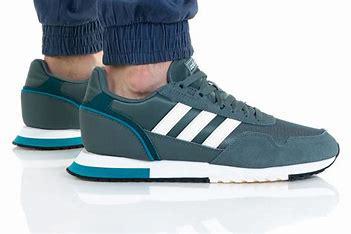
Brand: Adidas
Model: 8K 2020